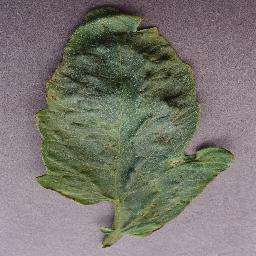
Label: Tomato___Target_Spot